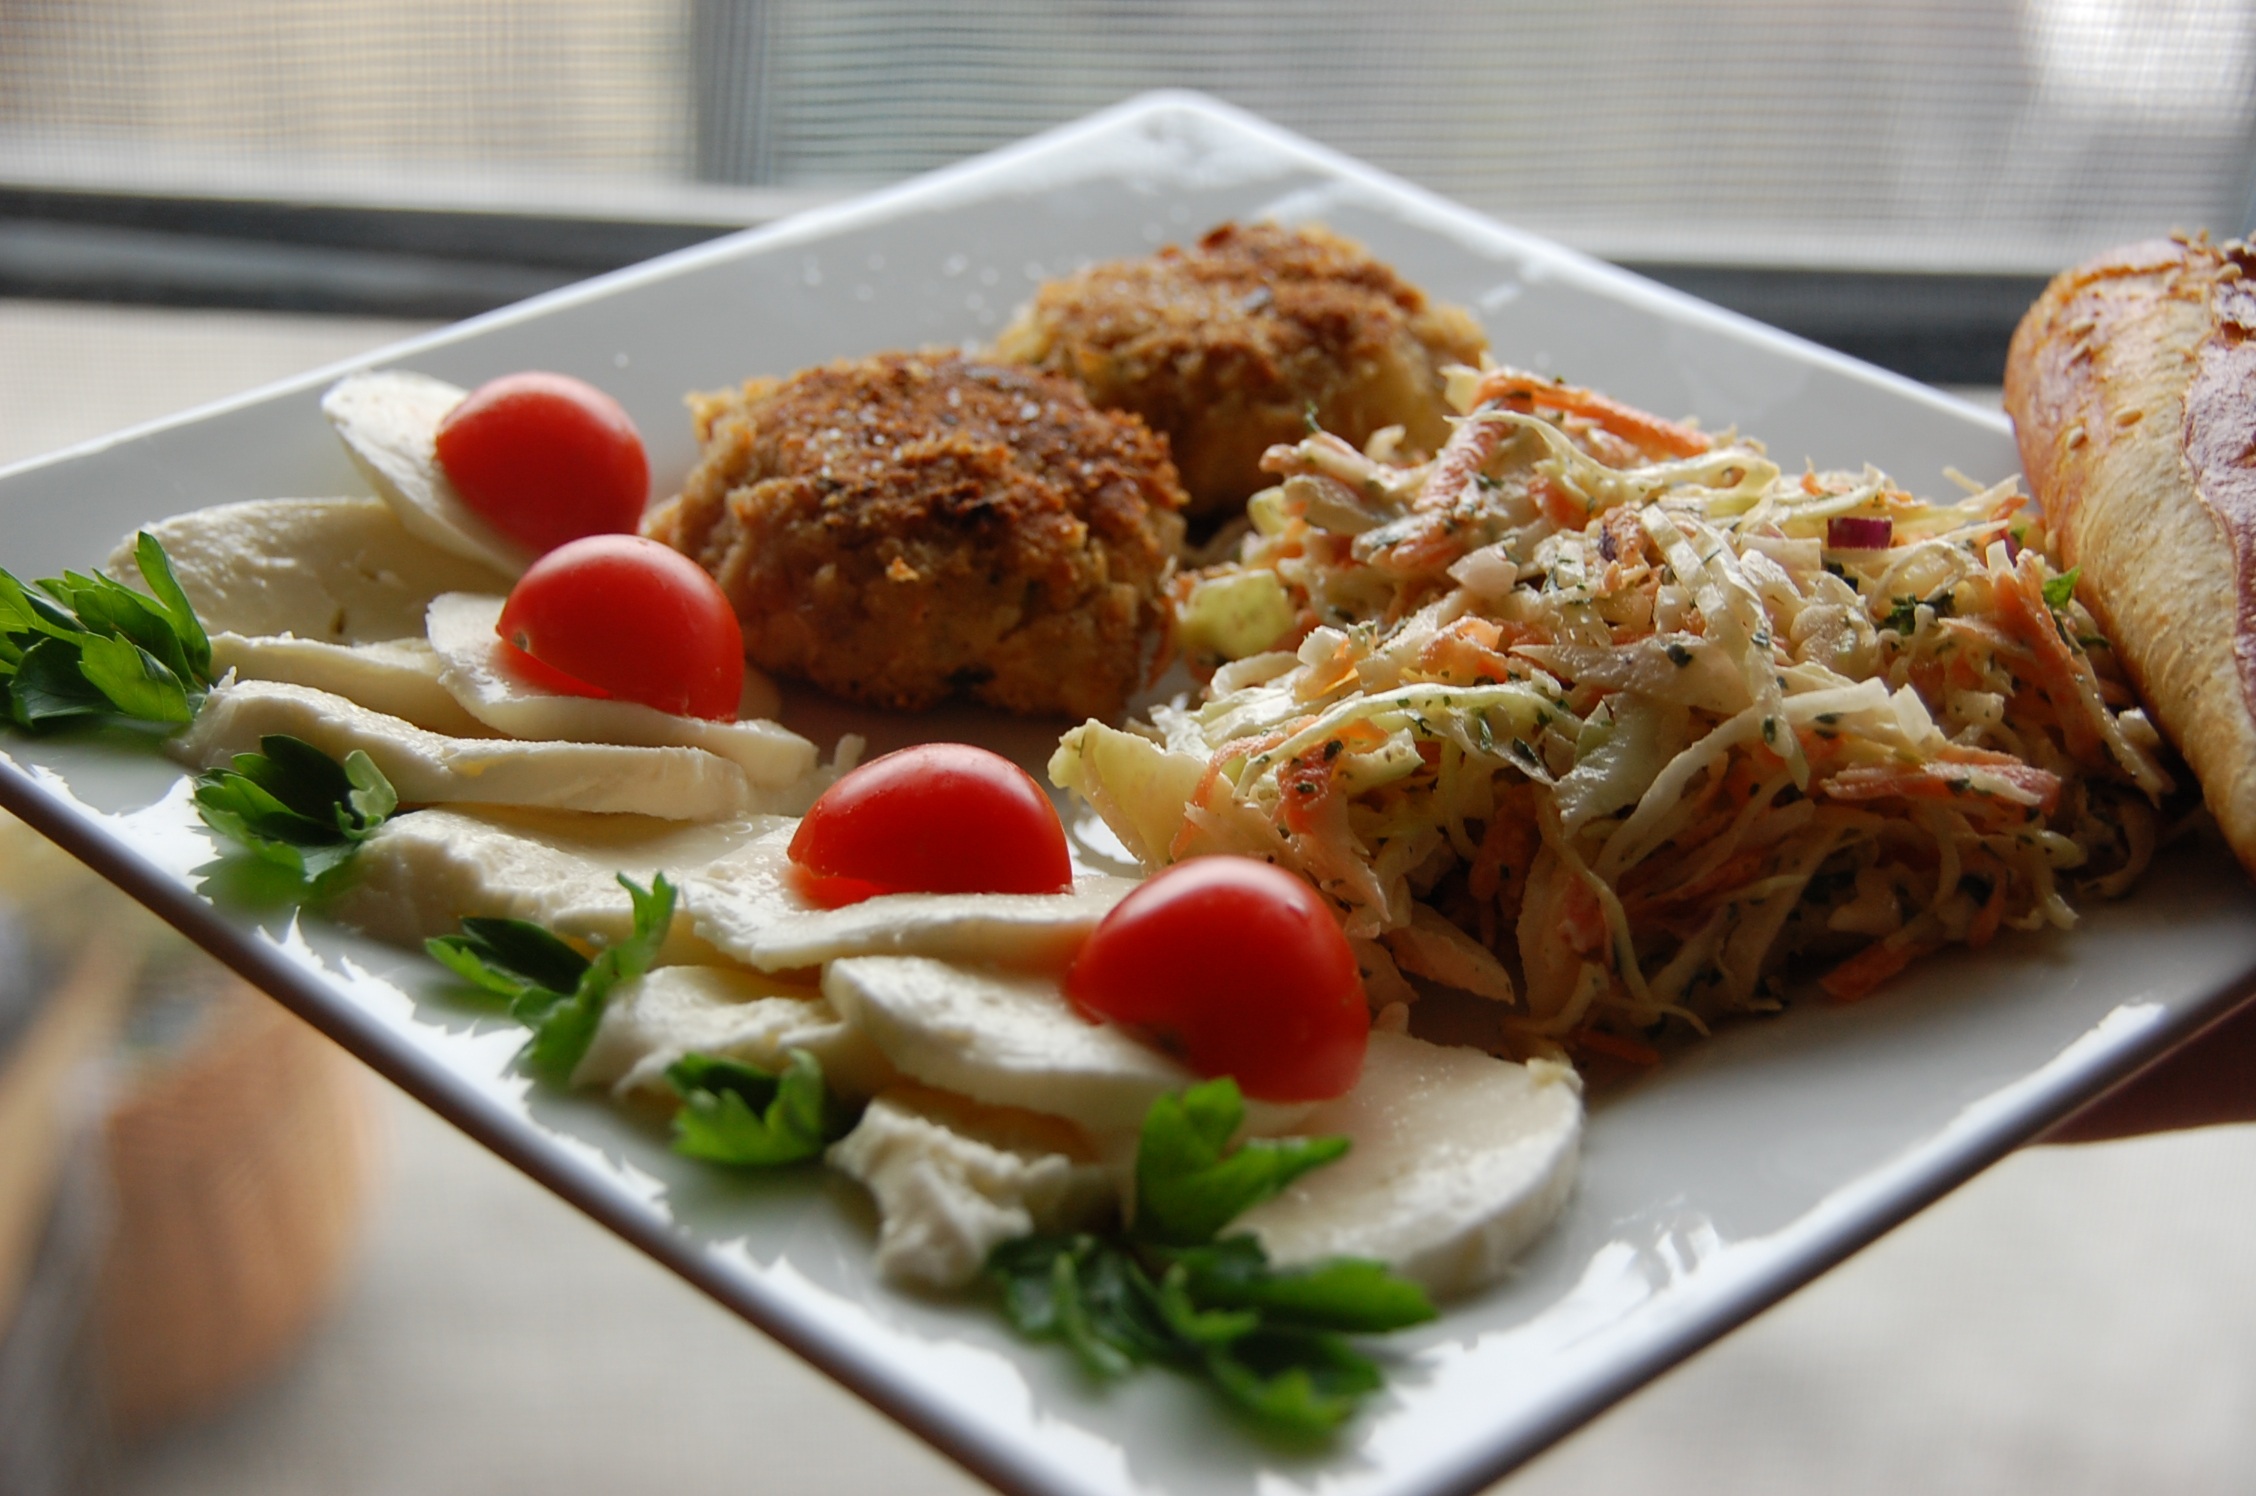
restaurant, dish, meal, food, salad, vegetable, plate, fresh, breakfast, eat, meat, lunch, cuisine, asian food, eating, dinner, street food, kebab, hors d oeuvre, fried food